Dunkirk, Gloucestershire

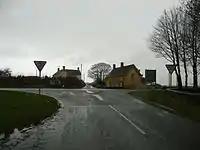
Hamlet of Dunkirk, Gloucestershire

Dunkirk is a hamlet in the rural north of South Gloucestershire, near the Gloucestershire border, in the parish of Hawkesbury. The hamlet is on an important T-junction where the A46 (which goes from Bath to Nailsworth and Stroud) meets the A433 (which goes towards Tetbury and Cirencester).